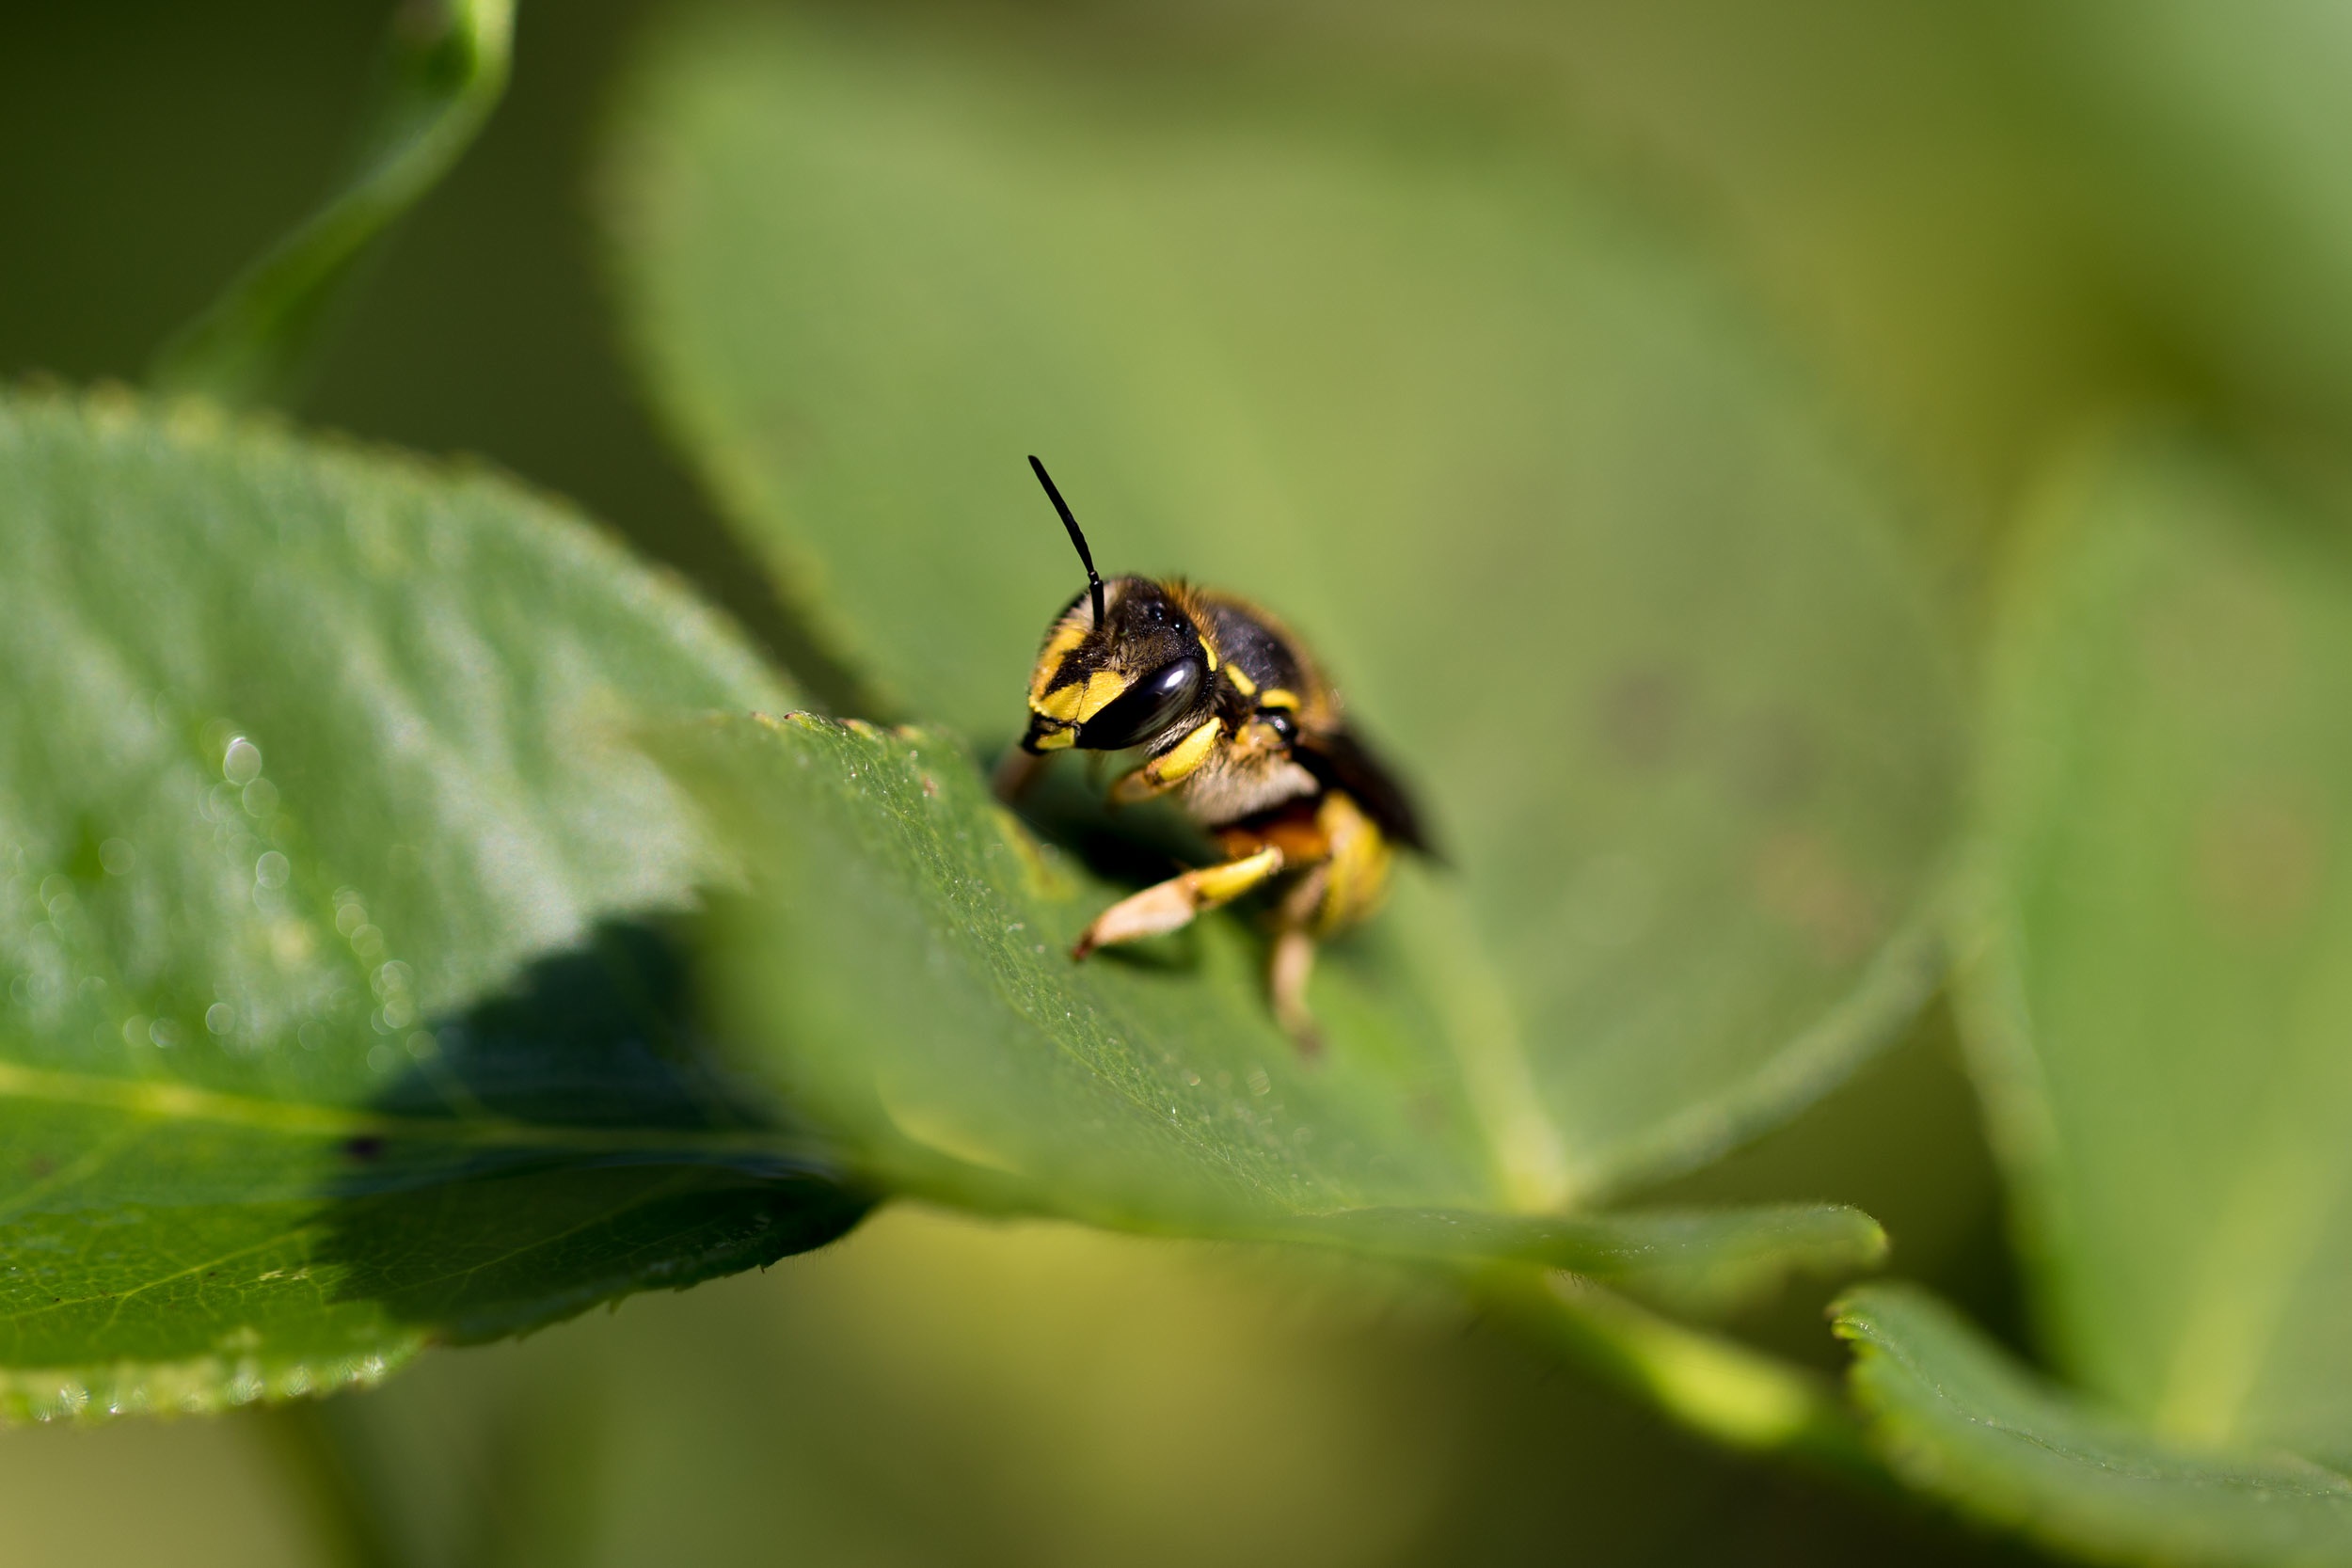
nature, photography, leaf, flower, green, insect, bug, fauna, invertebrate, close up, bee, macro photography, arthropod, leaf beetle, plant stem, membrane winged insect